San people

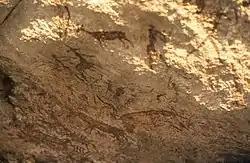
San paintings near Murewa, Zimbabwe

A set of tools almost identical to that used by the modern San and dating to 42,000 BC was discovered at Border Cave in KwaZulu-Natal in 2012.